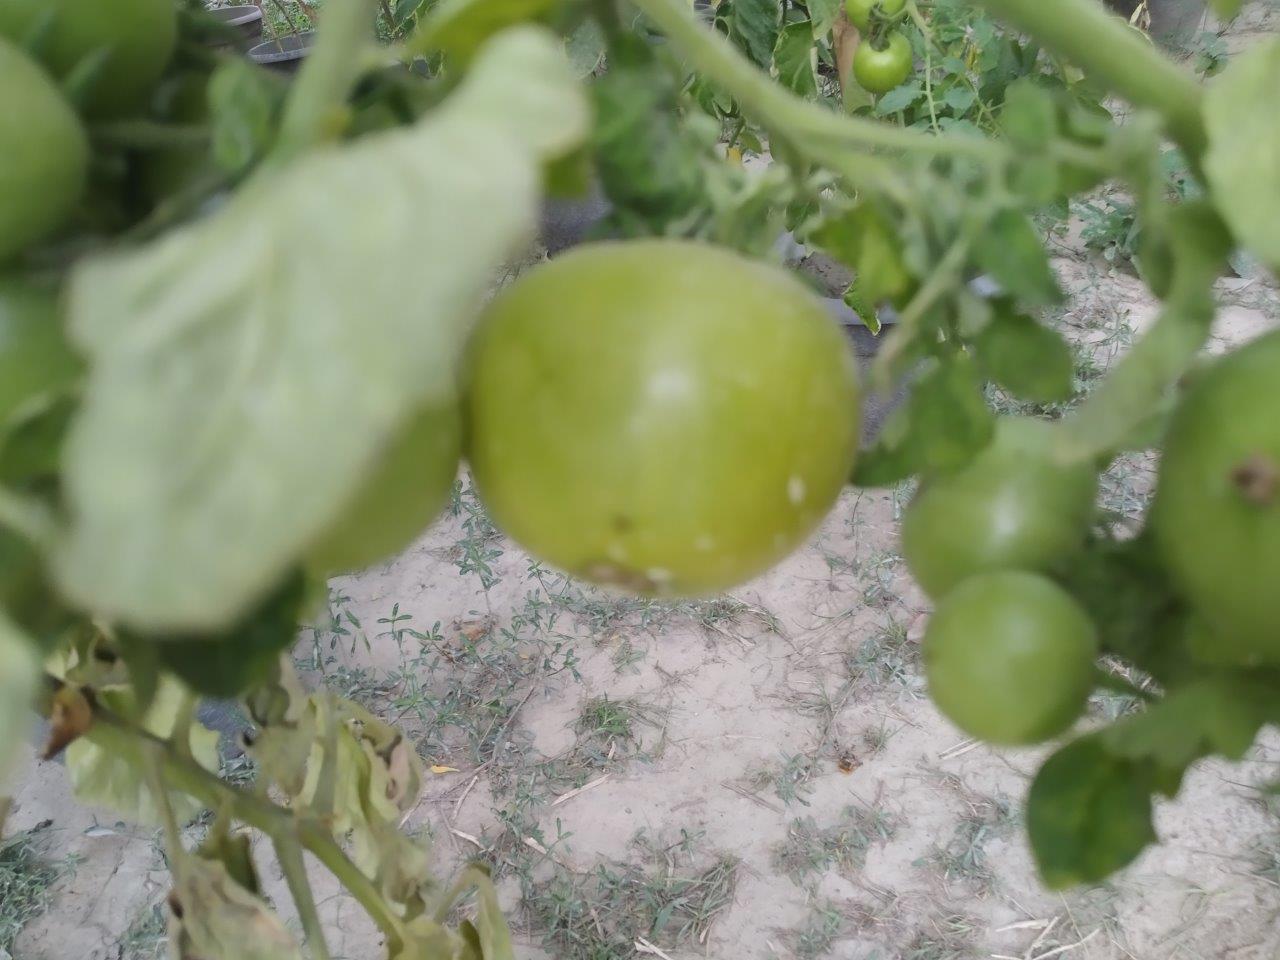
Maturity: Immature